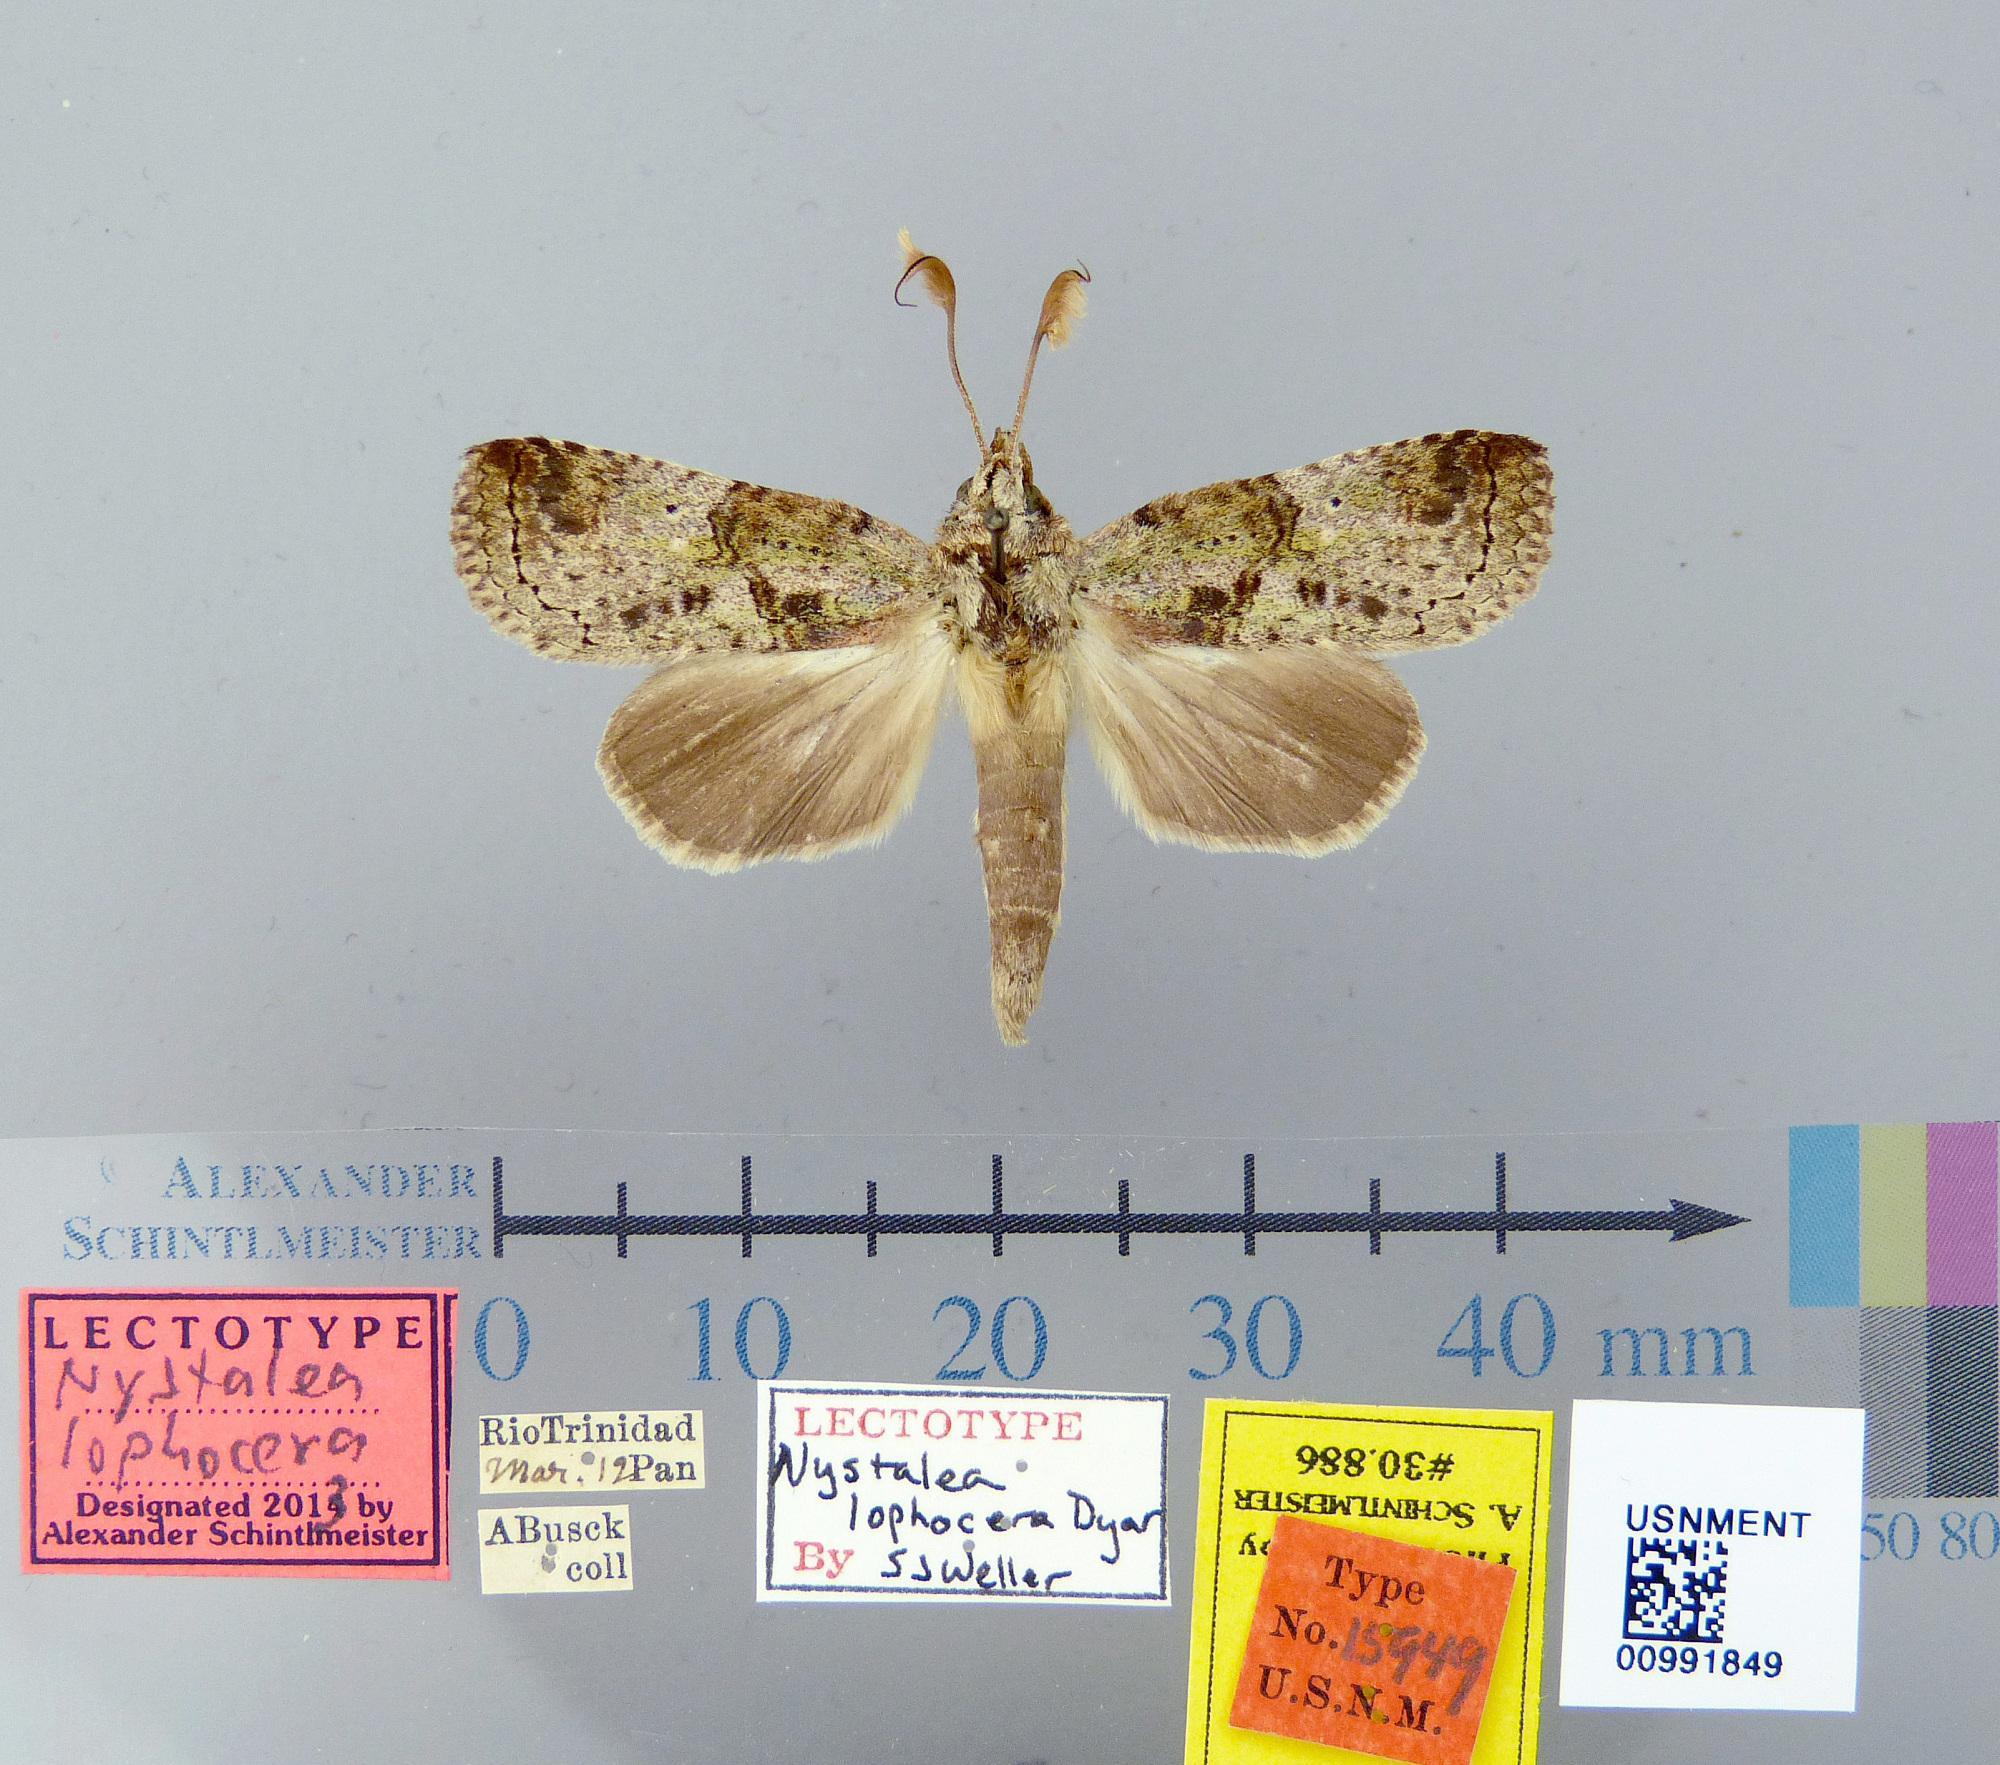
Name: Nystalea lophocera
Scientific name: Nystalea lophocera Dyar, 1915
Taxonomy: Animalia, Arthropoda, Insecta, Lepidoptera, Notodontidae
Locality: Rio Trinidad, Panama
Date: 2 Mar 1912